Maidenhead

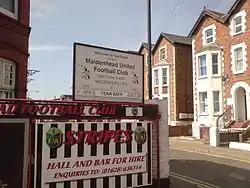
The entrance to York Road, the oldest continuously used senior football ground in the world

The Brunel-built Great Western Main Line and the 21st-century Elizabeth line pass through the town, calling at Maidenhead station and offering direct services to London (Paddington and intermediate stations towards Liverpool Street, Shenfield, Canary Wharf and Abbey Wood), Reading, Didcot, and an hourly direct Sunday service to Swindon. The lines cross the Thames on Brunel's Maidenhead Railway Bridge (known locally as the Sounding Arch), famous for its flat brick arches. Maidenhead station is the beginning of the Marlow Branch Line from Maidenhead to Marlow, Buckinghamshire; Furze Platt railway station on this branch serves the northern area of Maidenhead. Rail services are operated by Great Western, and since 2022 TfL Rail have operated the Elizabeth Line through the Thames Valley.